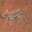
Label: lizard